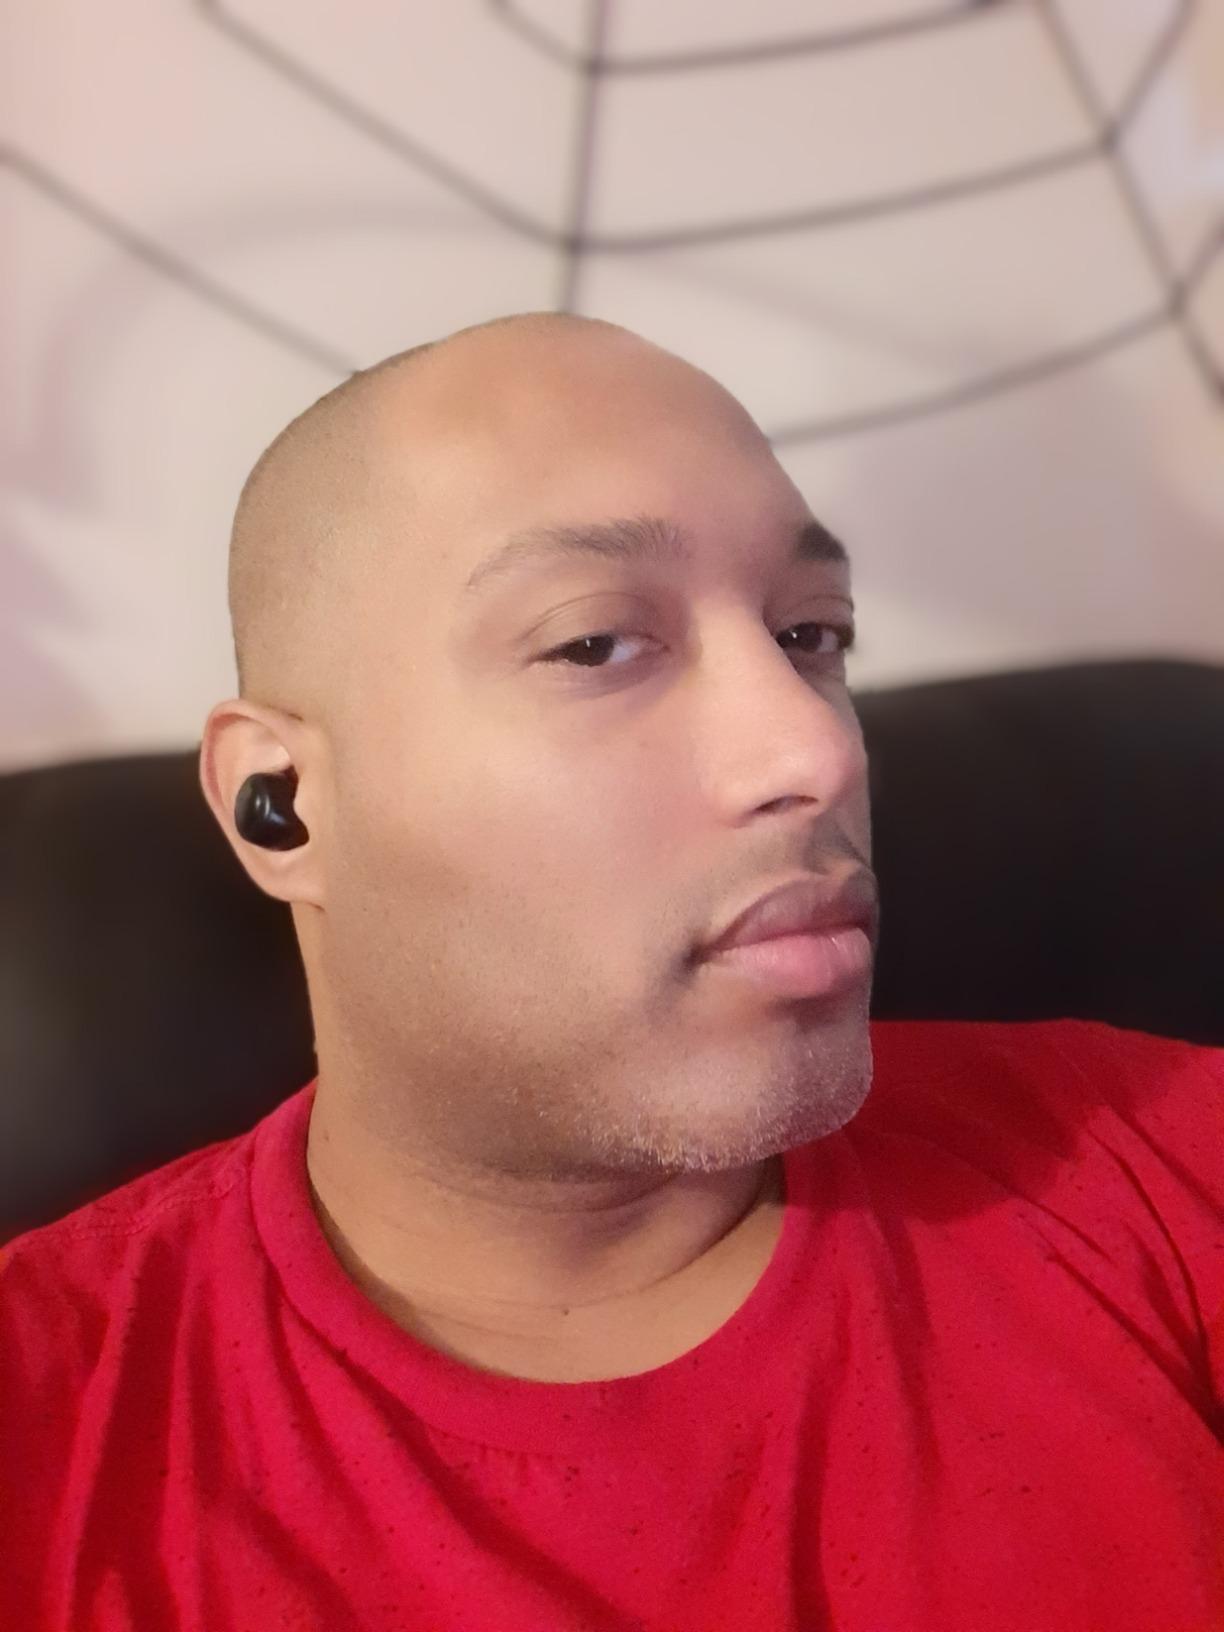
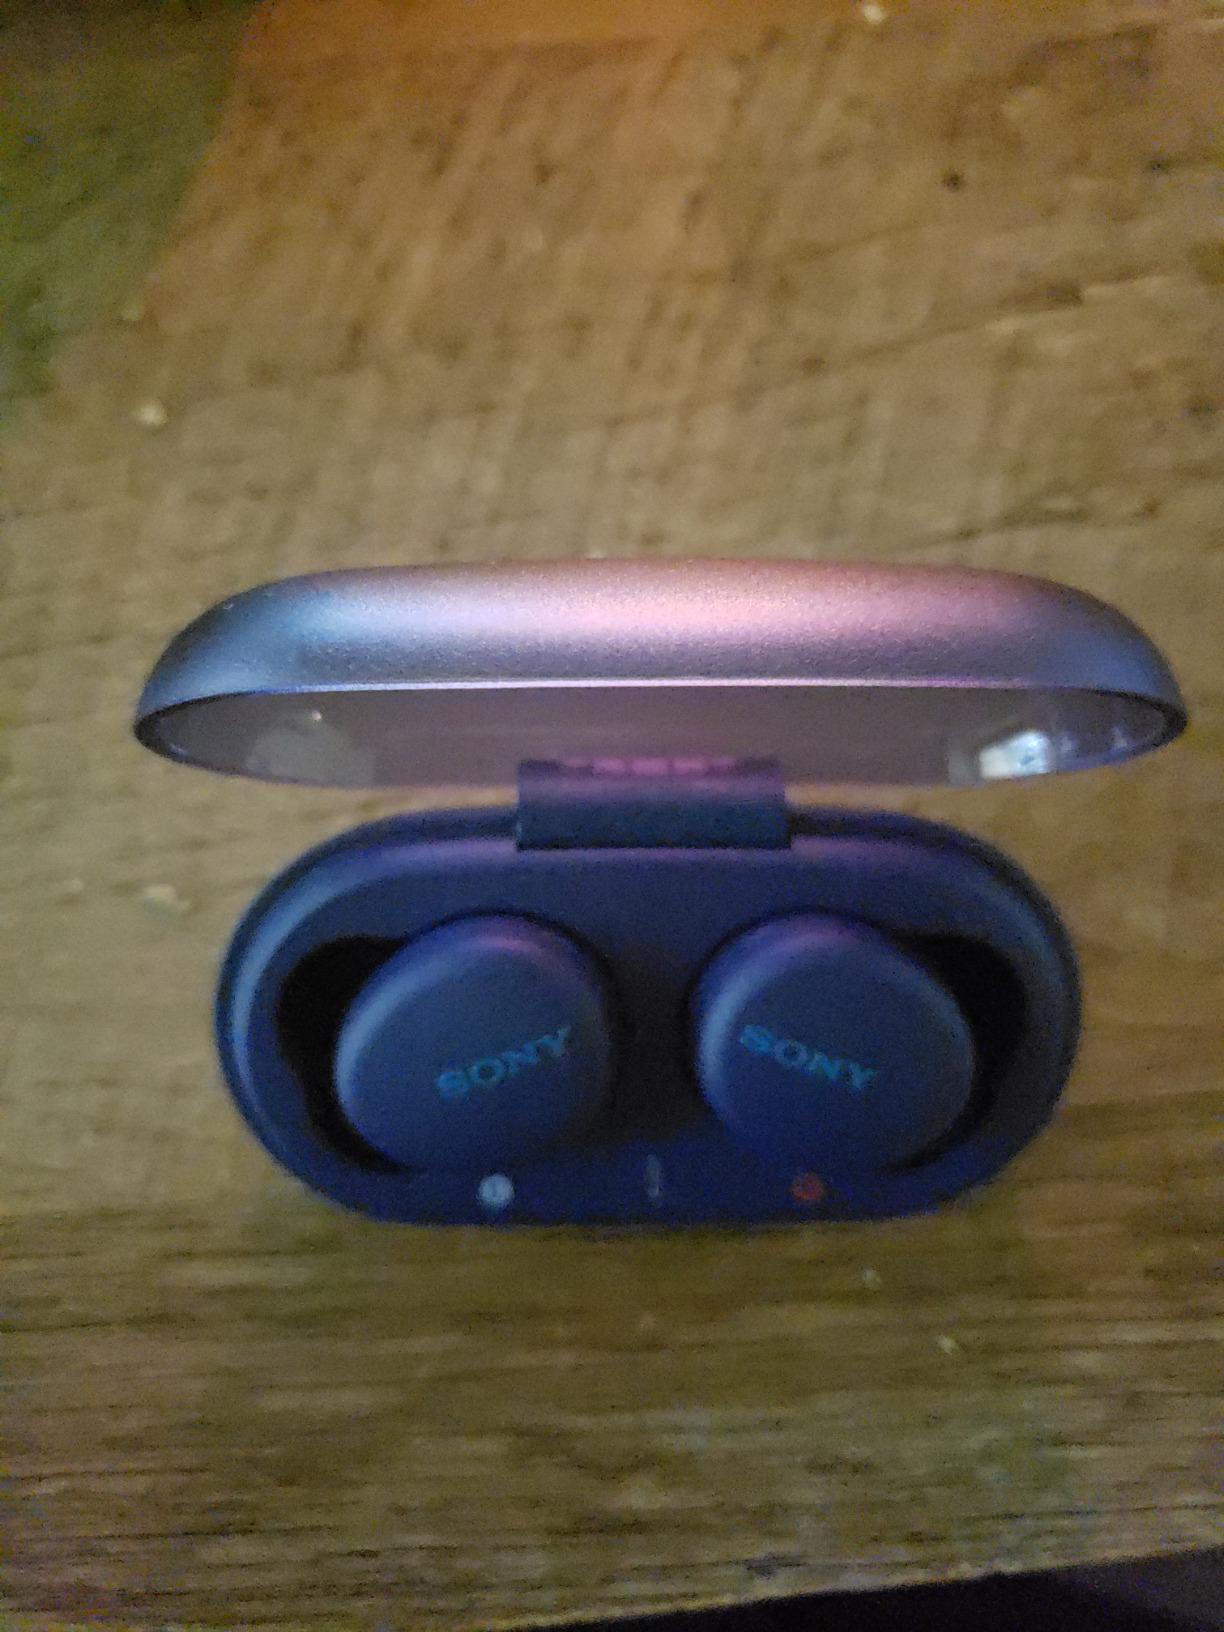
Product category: earbuds
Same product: no